Maurice Holt

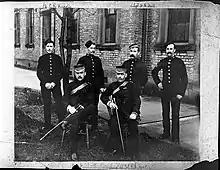
Maurice Holt (bottom left)

Holt was born in Kingston on Thames, Surrey, the son of Maurice Holt and his wife, Ada Holt. He was educated at King's College School and King's College Hospital. He joined the Army in 1887.